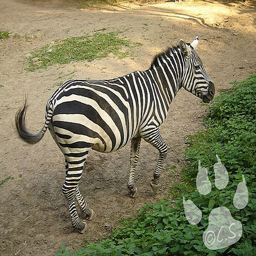
A zebra walking on dirt road next to vegetation.
A zebra walking in the dirt with a foot print of stone in the grass.
a zebra walking down a long dirt road
A zebra standing in a sandy spot surrounded by green ground cover.
The walking zebra has a bird perched on it's head.